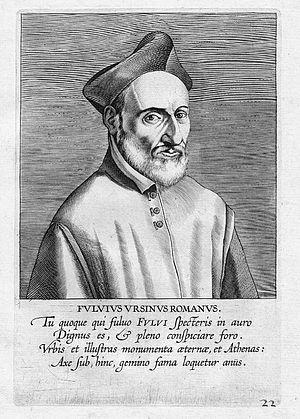
Fulvio Orsini fut un humaniste, philologue, bibliothécaire et antiquaire italien de la Renaissance.